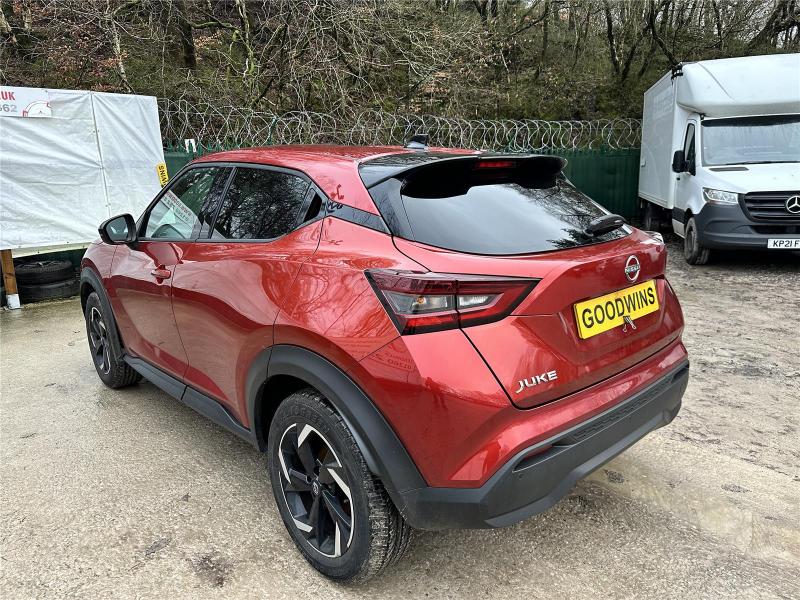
Aucun dommage détecté.
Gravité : aucun